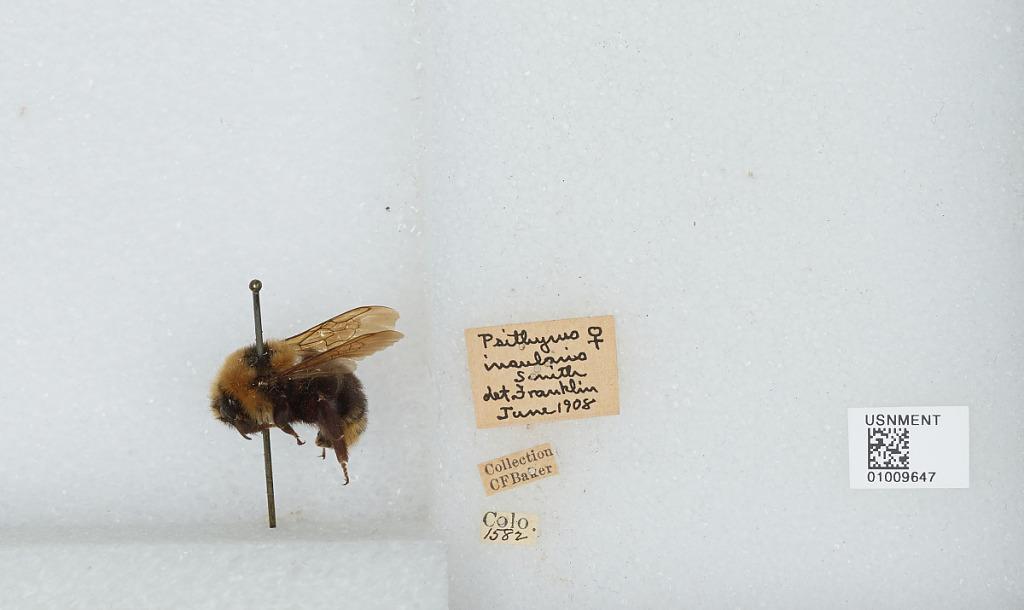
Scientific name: Bombus (Psithyrus) insularis (Smith)
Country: United States
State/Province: Colorado
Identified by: Franklin